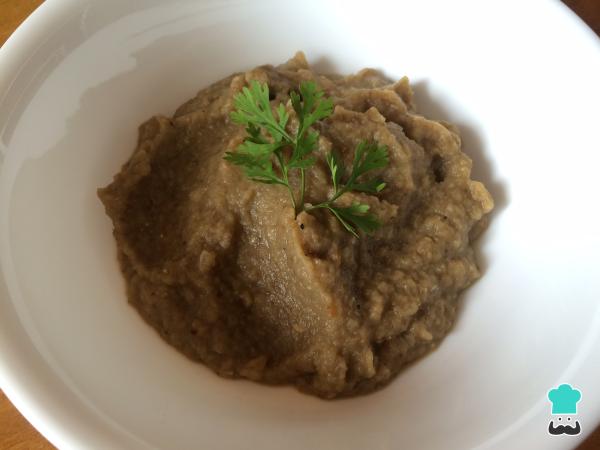
Finalmente, sirve la salsa de berenjenas asadas y consúmela con galletas saladas o carnes rojas, como solomillo a la plancha. Si te ha gustado esta receta tienes algún comentario o inquietud, danos tu opinión.